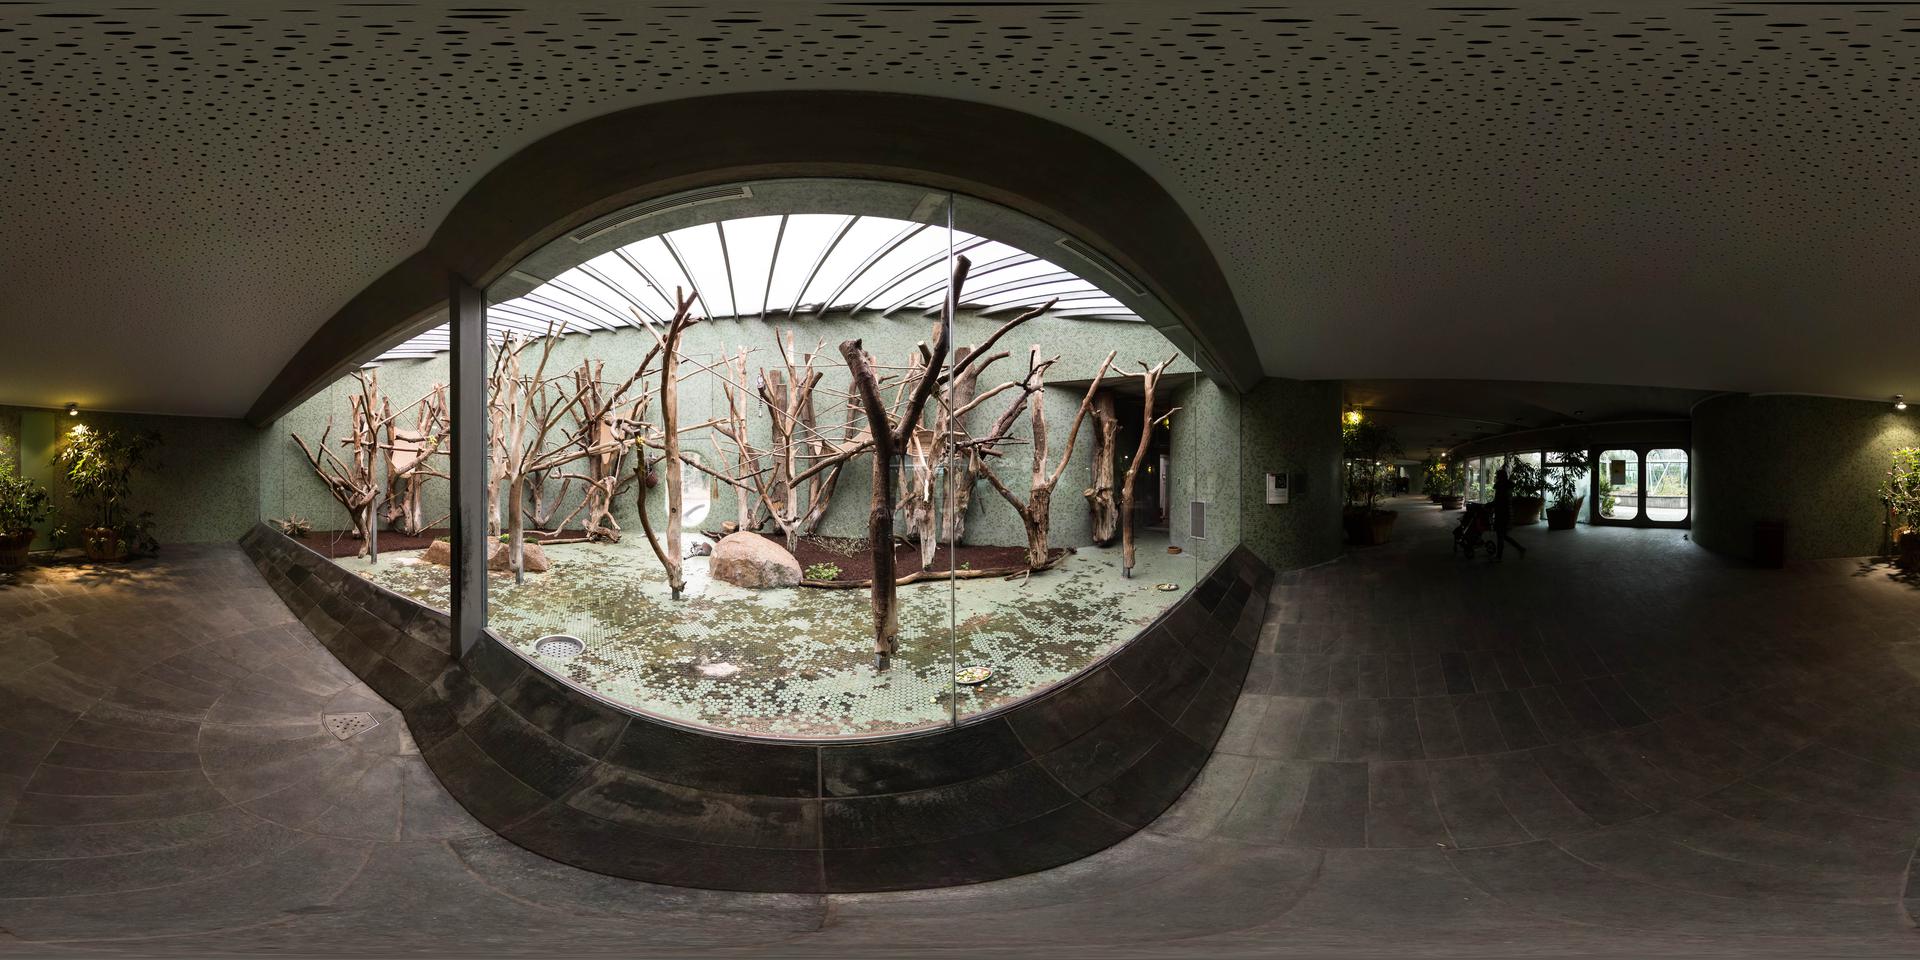
Referred object: Turn right to find the wall-mounted information panel.